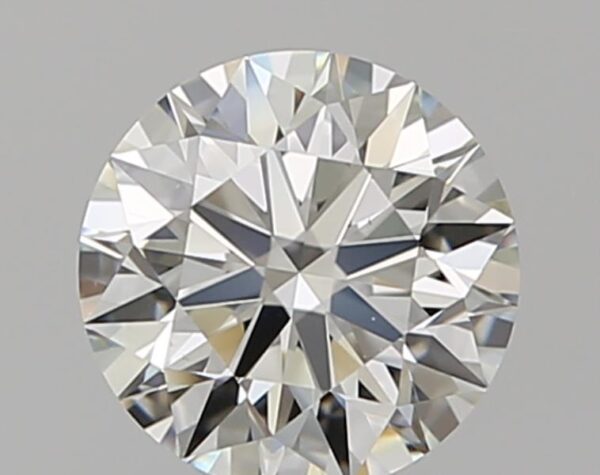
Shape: round
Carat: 0.81
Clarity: VS1
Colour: J
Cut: EX
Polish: EX
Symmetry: EX
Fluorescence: F
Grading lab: GIA
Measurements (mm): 5.94 x 5.96 x 3.72